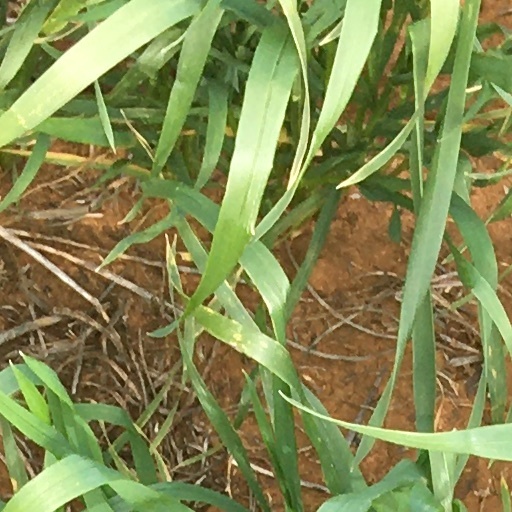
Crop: wheat